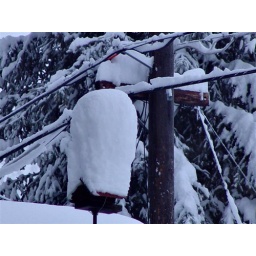
FEMA shut this house down and moved the birds to a trailer in New Orleans!